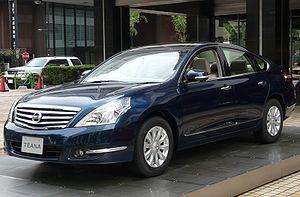
Une familiale routière, ou simplement familiale ou routière, est une automobile du segment D, plus grande et généralement plus puissante qu'une familiale compacte mais plus petite qu'une grande routière. Elles sont faites pour le transport sur de plus longues distances de cinq à six personnes. En Europe, leur taille varie en moyenne de 4,60 m à 4,90 m.
Une grande routière, ou simplement routière, est une automobile du segment E.